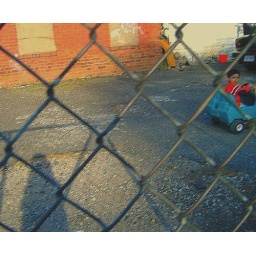
boy in car